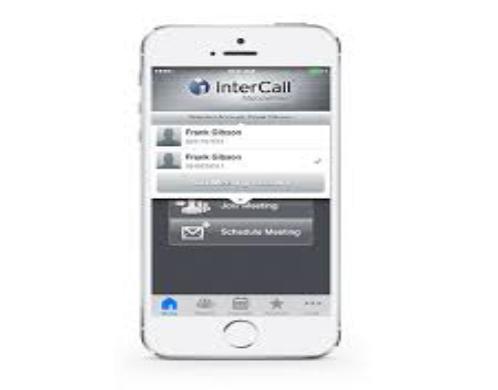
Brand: InterCall
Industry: Clothes